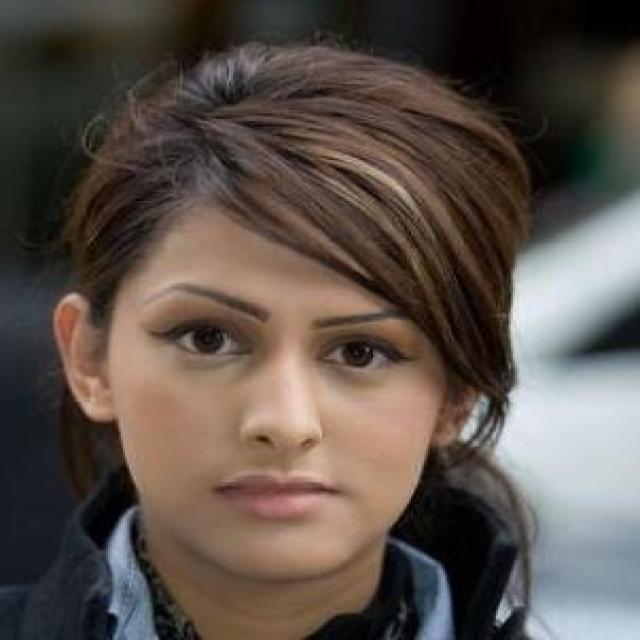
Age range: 21-44